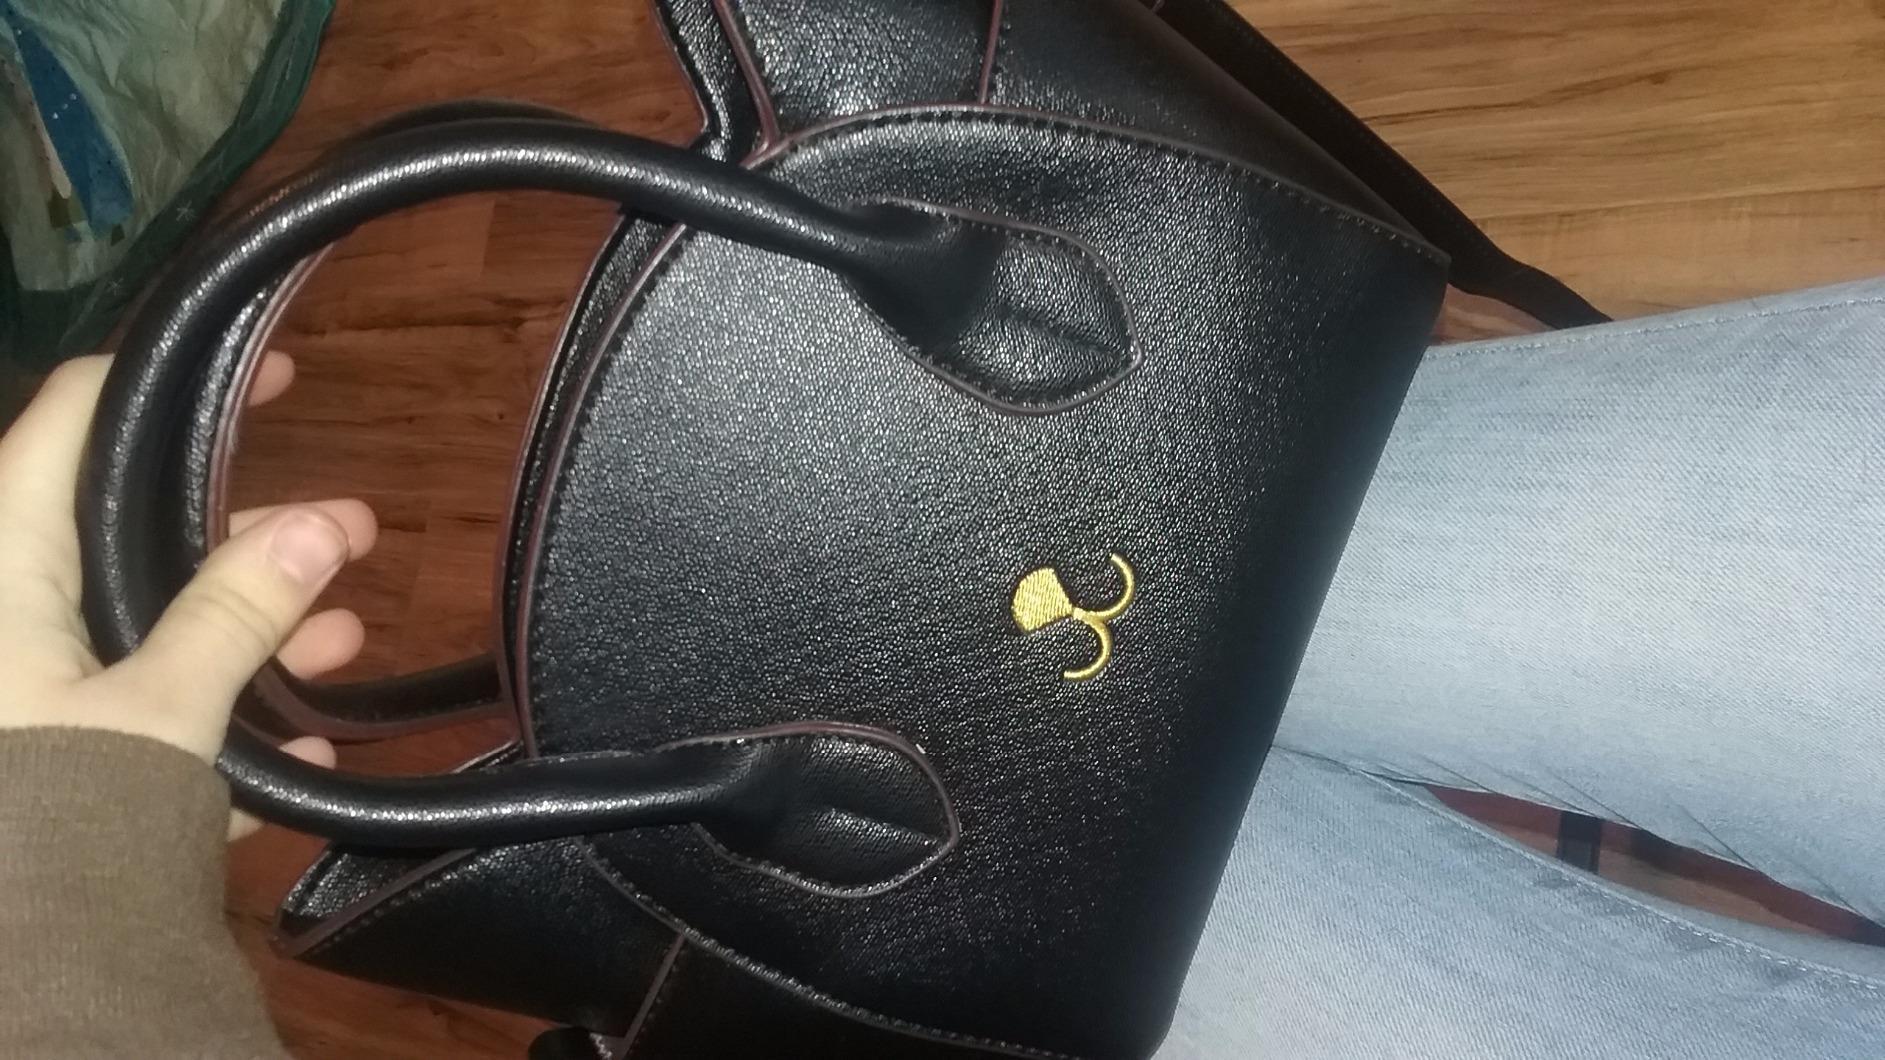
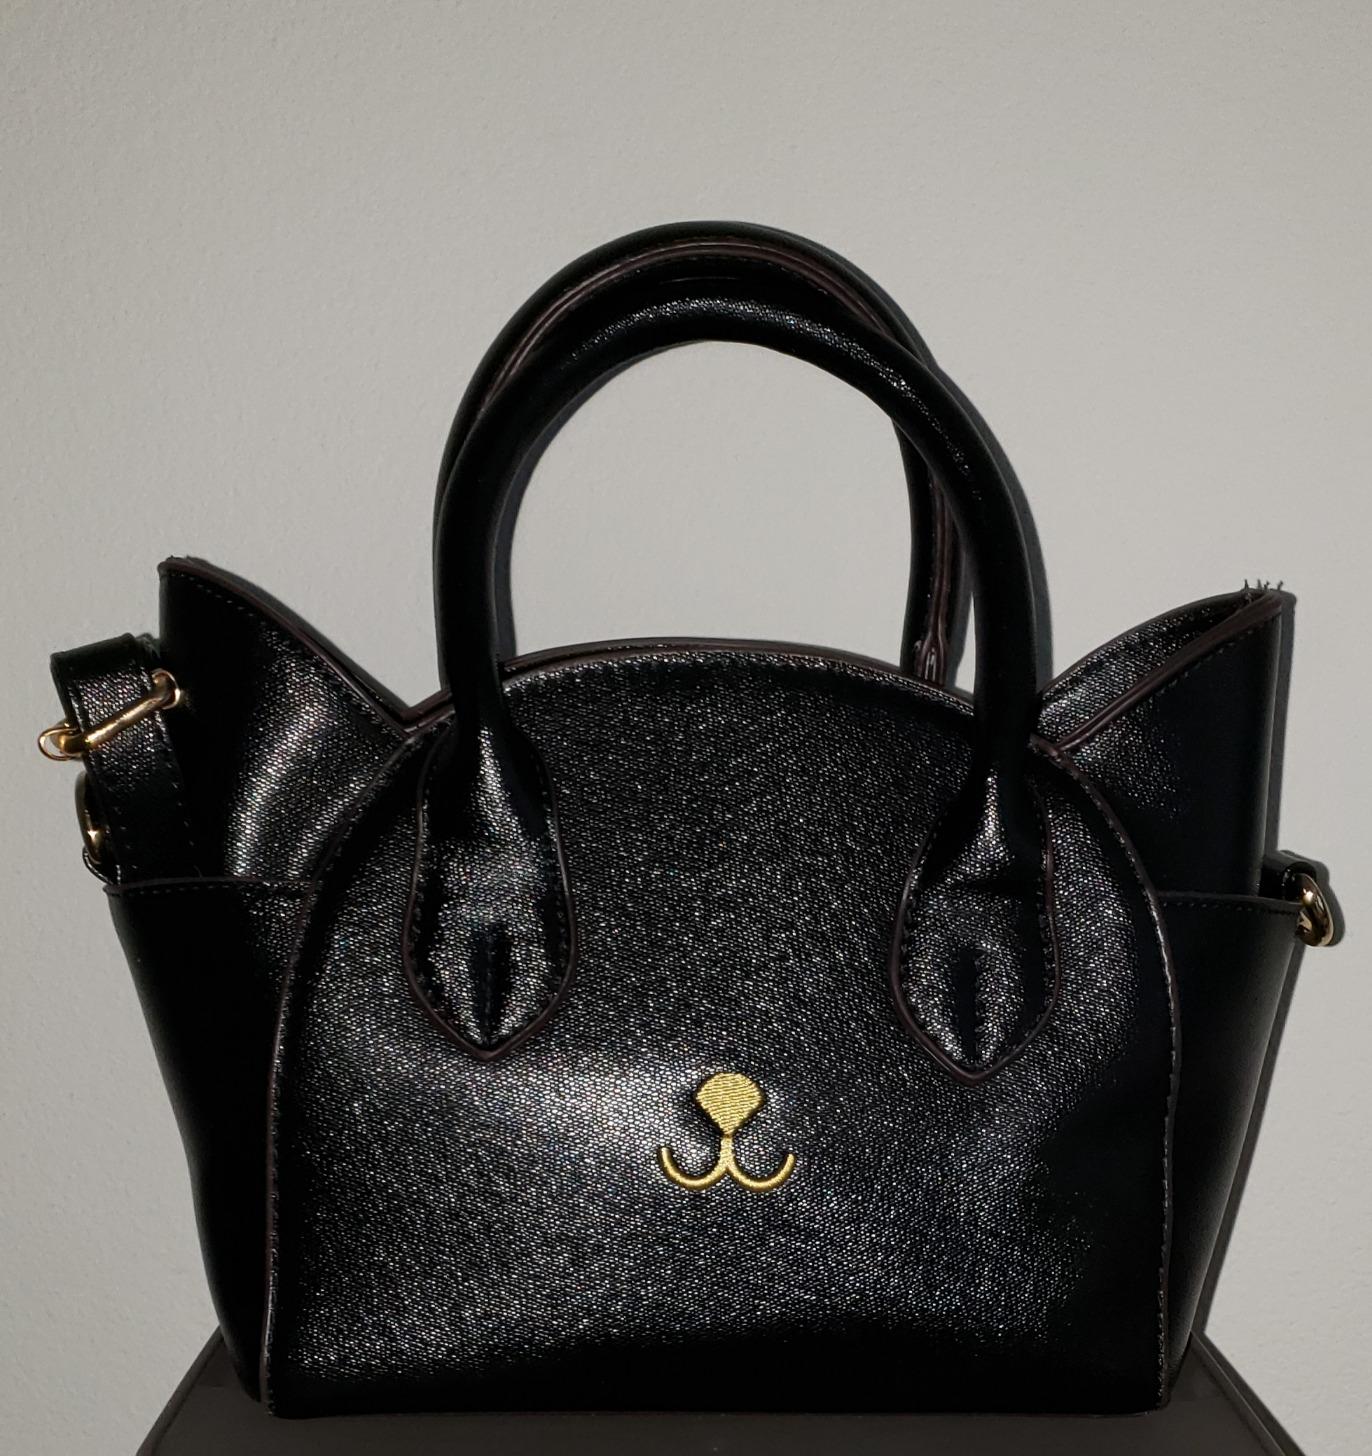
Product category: accessories_handbag
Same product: yes